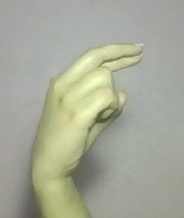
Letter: zay